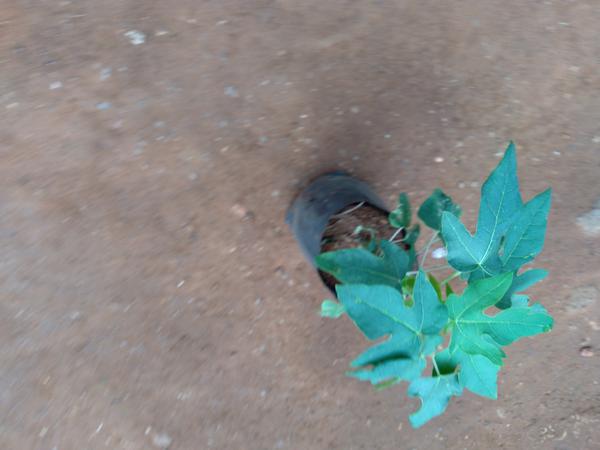
Plant: Pappaya